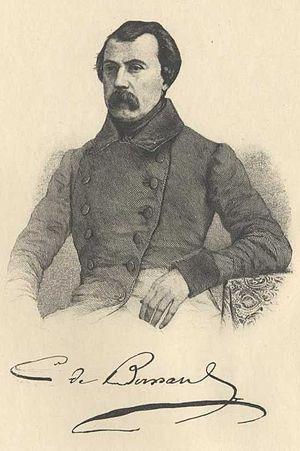
Pierre-Marie-Charles de Bernard Du Grail de la Villette, dit Charles de Bernard, né à Besançon le 24 février 1804 et mort à Sablonville le 6 mars 1850, est un romancier et nouvelliste français. Ami de Balzac, il connut une grande popularité dans les années 1840.
Le manoir du Grail est un manoir situé en France dans la commune de Devesset, dans le département de l'Ardèche en région Auvergne-Rhône-Alpes qui fait l’objet d’une inscription à l'Inventaire général du patrimoine culturel depuis le 20 janvier 2006.